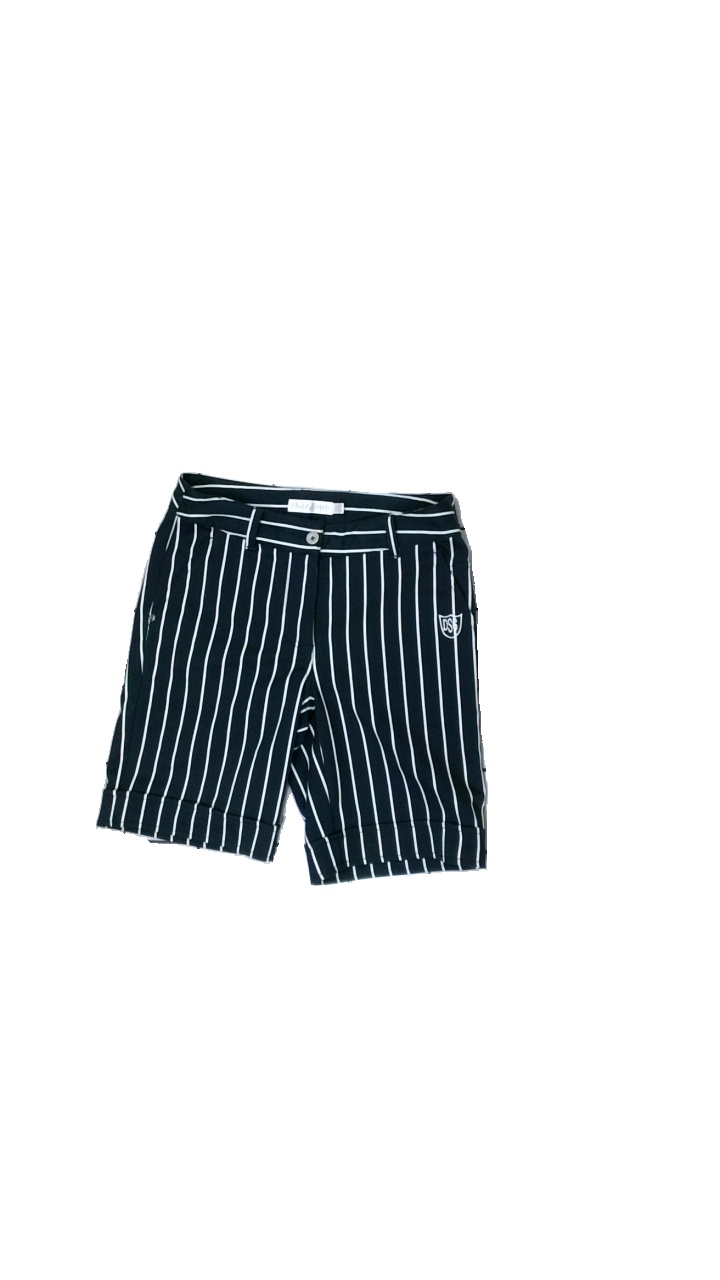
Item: Shorts (Ladies)
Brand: Daily Sports
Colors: Blue, White
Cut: Regular
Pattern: Striped
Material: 88% Cotton 12% Cont?
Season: All
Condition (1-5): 2
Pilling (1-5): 5
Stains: Minor
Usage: Reuse
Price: <50